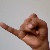
The image shows a hand gesture representing the letter 'J' in Indian Sign Language.